David Conde

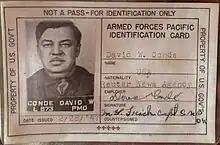

During his time heading CIE's Motion Picture Department, Conde was tasked with promoting democratic and anti-militaristic films. Much of his recognition comes from this role in early post-war Japanese cinema. Conde was known to be left-leaning and a union supporter, and has been linked to the Toho labor disputes at Toho studios. His expulsion from Japan in 1947 may have been related to suspicions that he was a communist. Much of his papers and effects are held by the University of British Columbia, and the University of California, Berkeley's East Asian Library.